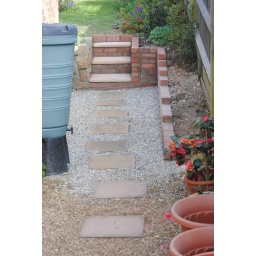
The grass bank has been stripped out and placed by a low wall and bed, and gravel